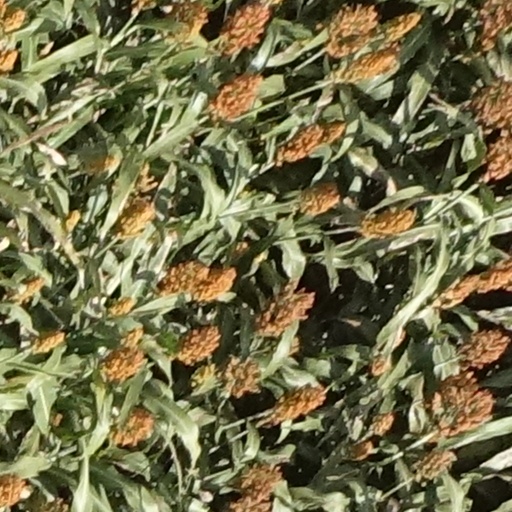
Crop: sorghum